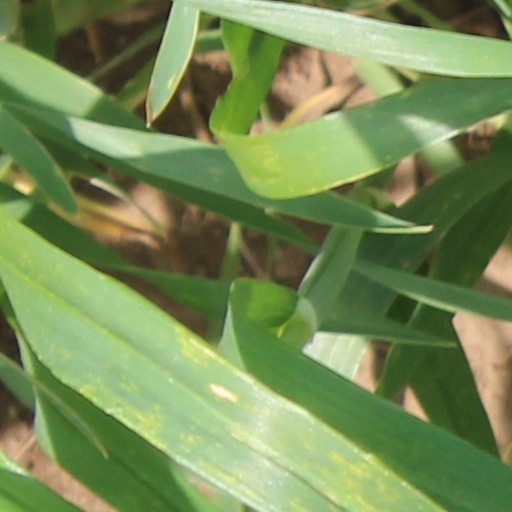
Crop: wheat